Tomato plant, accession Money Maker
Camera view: horizontal (90 deg, fisheye); turntable rotation: 90 degrees
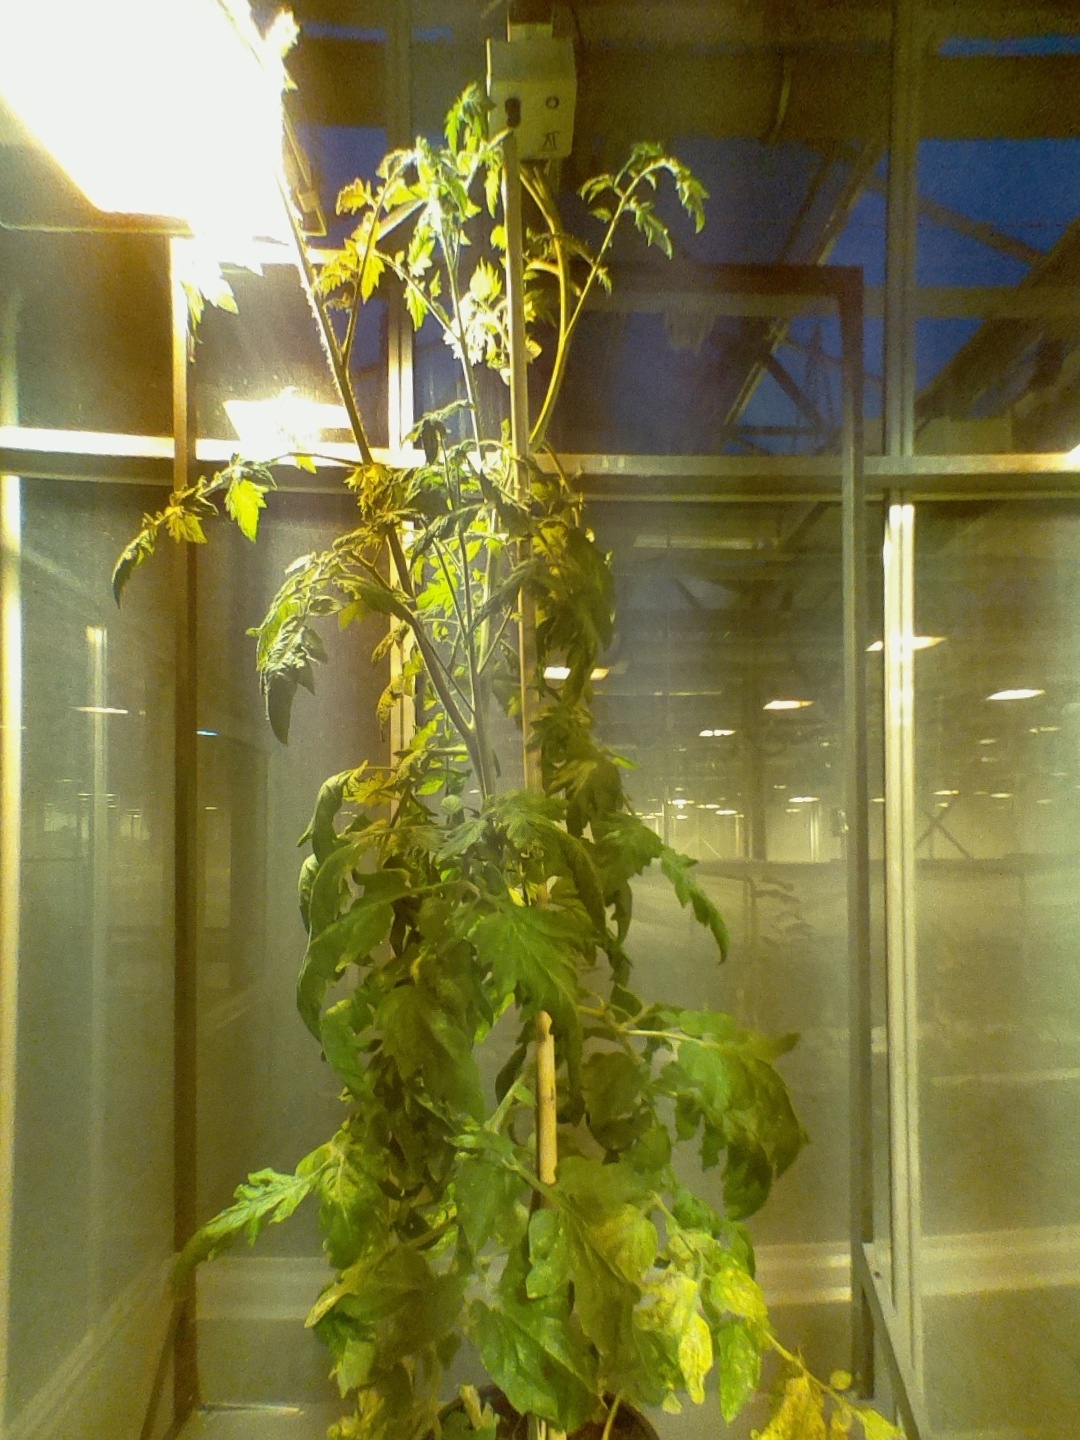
BBCH growth stage 72: 20%-30% of final fruit size